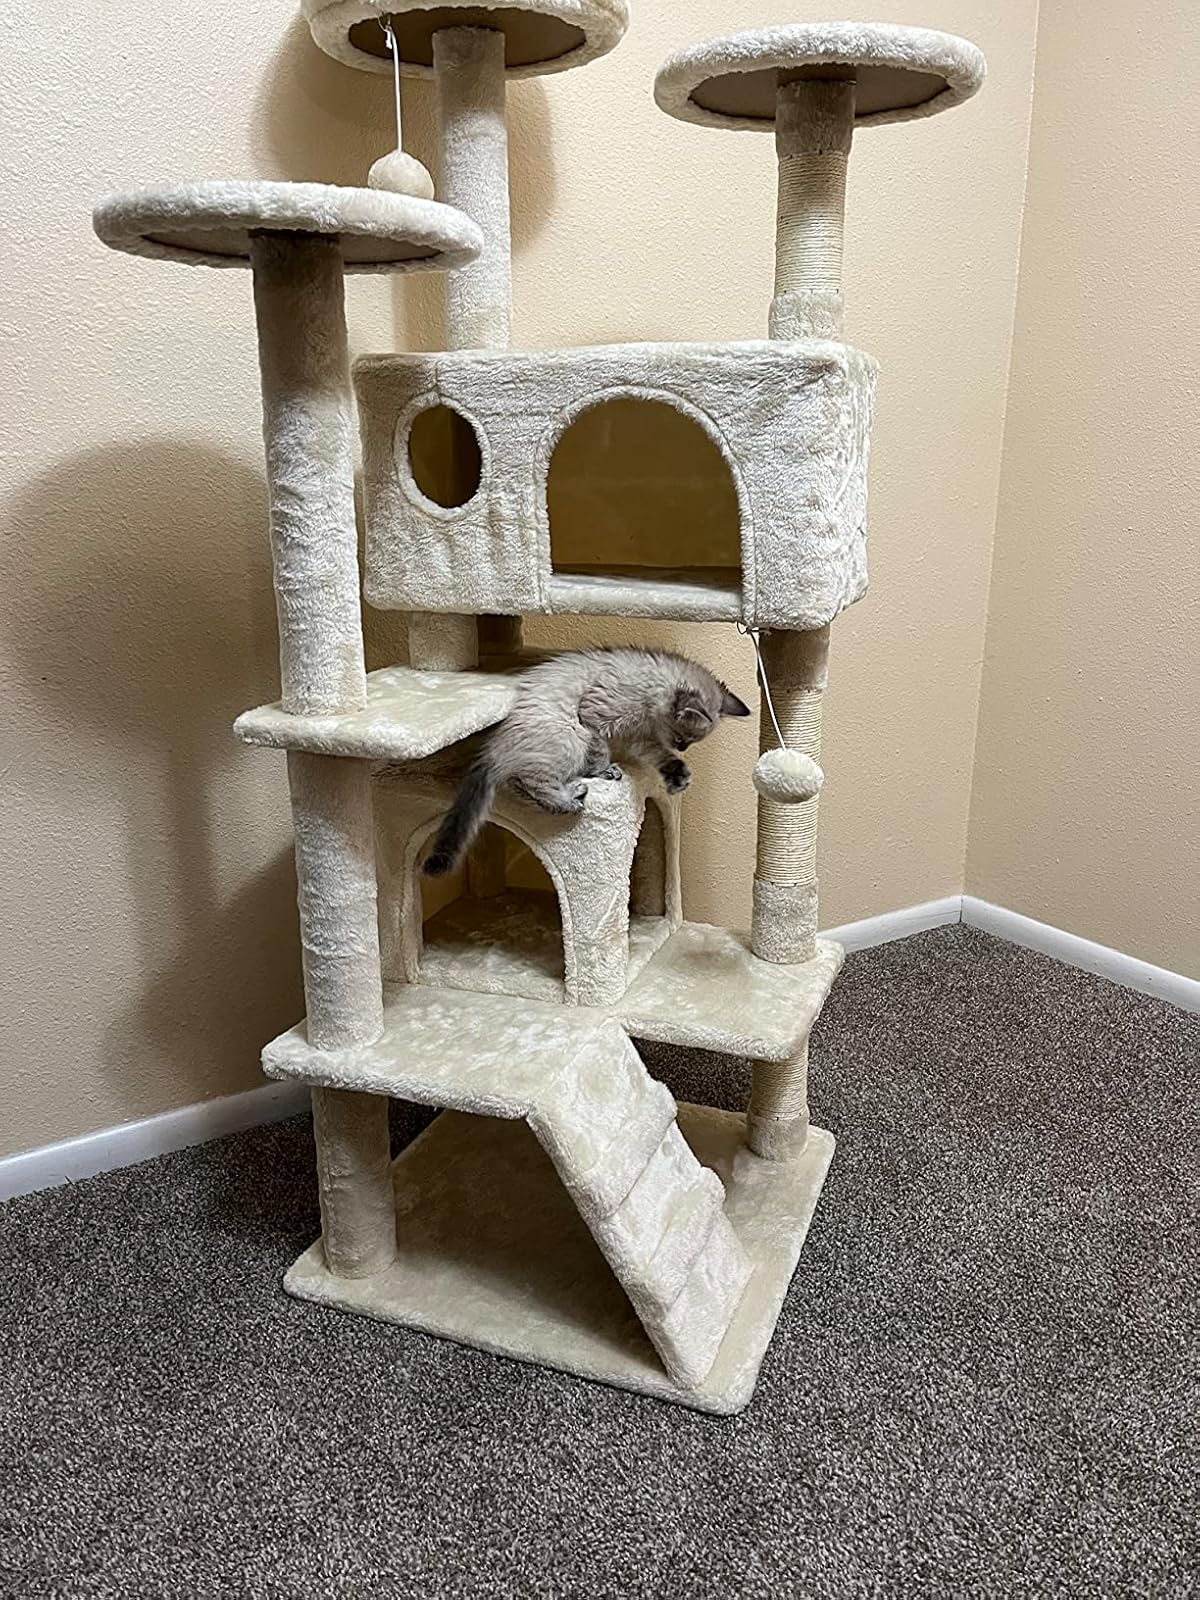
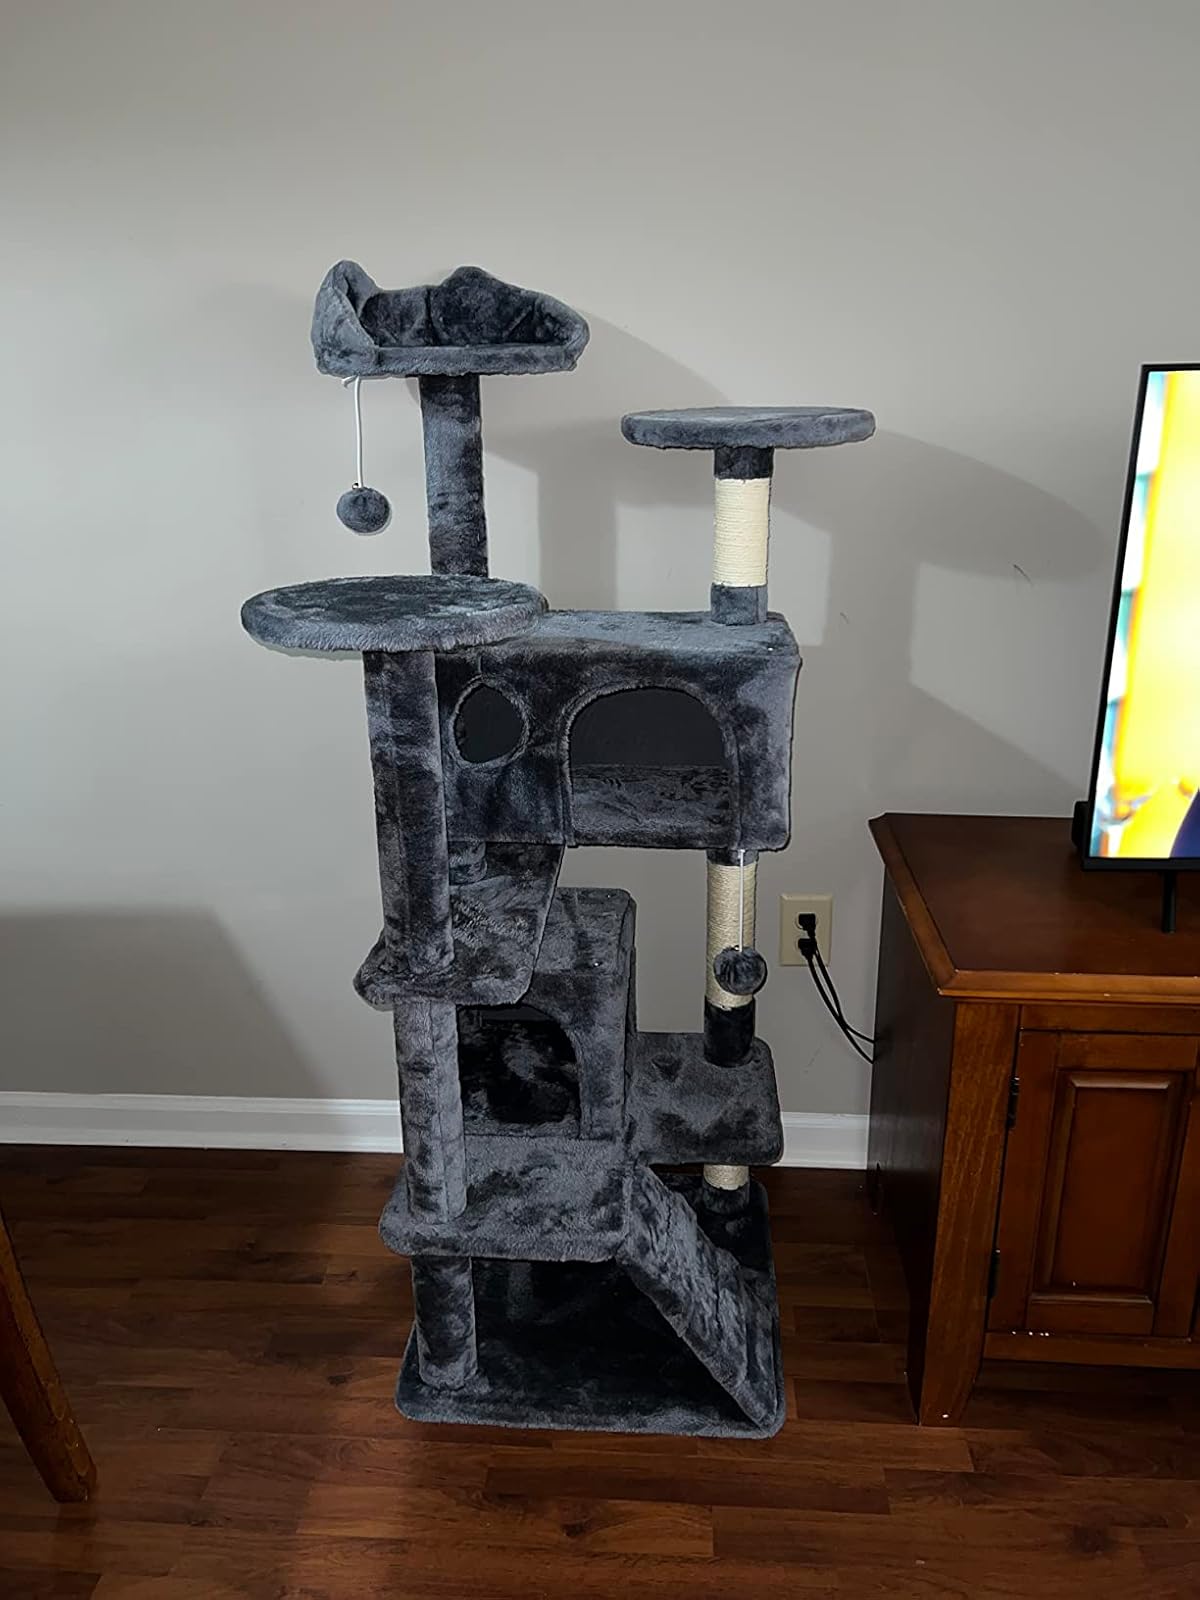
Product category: items_cat tree
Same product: no